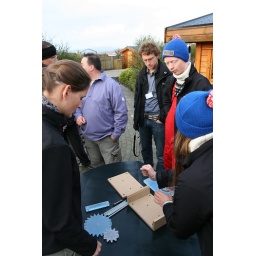
Teams had to assemble their own basic grinder too. It used sand paper in stead of burrs...